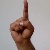
The image shows a hand gesture representing the letter 'D' in Indian Sign Language.